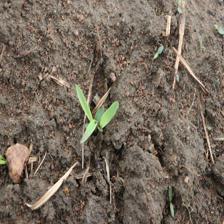
Label: Sorghum